Börje Church

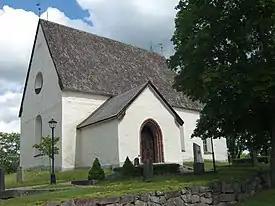
Börje Church, external view

Börje Church is a Lutheran church in the Archdiocese of Uppsala in Uppsala County, Sweden, located west of Uppsala.